Killdeer

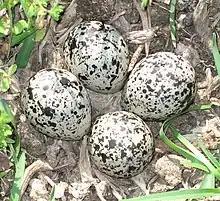
Eggs in a nest on the ground

About 53% of eggs are lost, mainly to predators. The young are precocial, starting to walk within the first days of their life. After they hatch, both parents lead them out of the nest, generally to a feeding territory with dense vegetation under which the chicks can hide when a predator is near. The chicks are raised, at least in single-brood pairs, by both parents, likely because of the high failure rate of nests and the need for both parents to be present to successfully raise the young. In these broods, the young are usually attended by one parent at a time (generally the female) until about two weeks of age, after which both parents are occasionally seen together with the chicks. Otherwise, the inattentive adult is at least about away from the chicks. Periods of attentiveness for each parent generally last from about one to one and a half hours. When the chicks are young, this is mainly spent standing; as the chicks get older, less time is dedicated to standing. When the young are below two weeks of age, the attending adult spends little time feeding; foraging time increases as the chicks grow. The inattentive adult defends the young most of the time when they are less than a week old, but this task steadily shifts onto the attentive adult, until about three weeks of age, when the attending parent does almost all of the defense. One parent at a time broods the chicks and does so frequently until they are two days old. The young are brooded during the day until about 15 days after hatching and during the night for about 18 days after hatching. The only time when they are not in the presence of a parent is when the parents are mating or responding to a predator or aggressive conspecific.